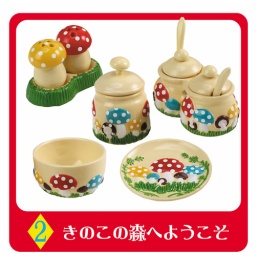
don't have original box still in plastic bag.